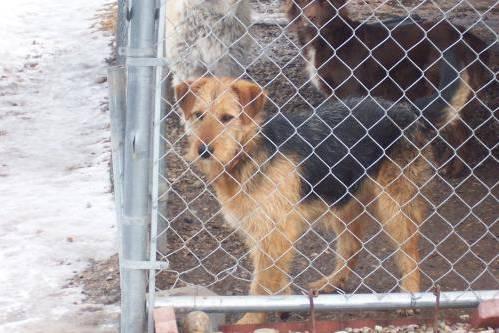
dog